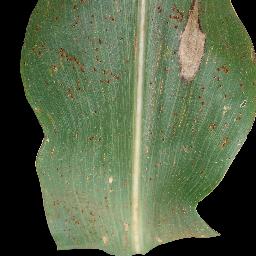
Label: Corn___Common_rust